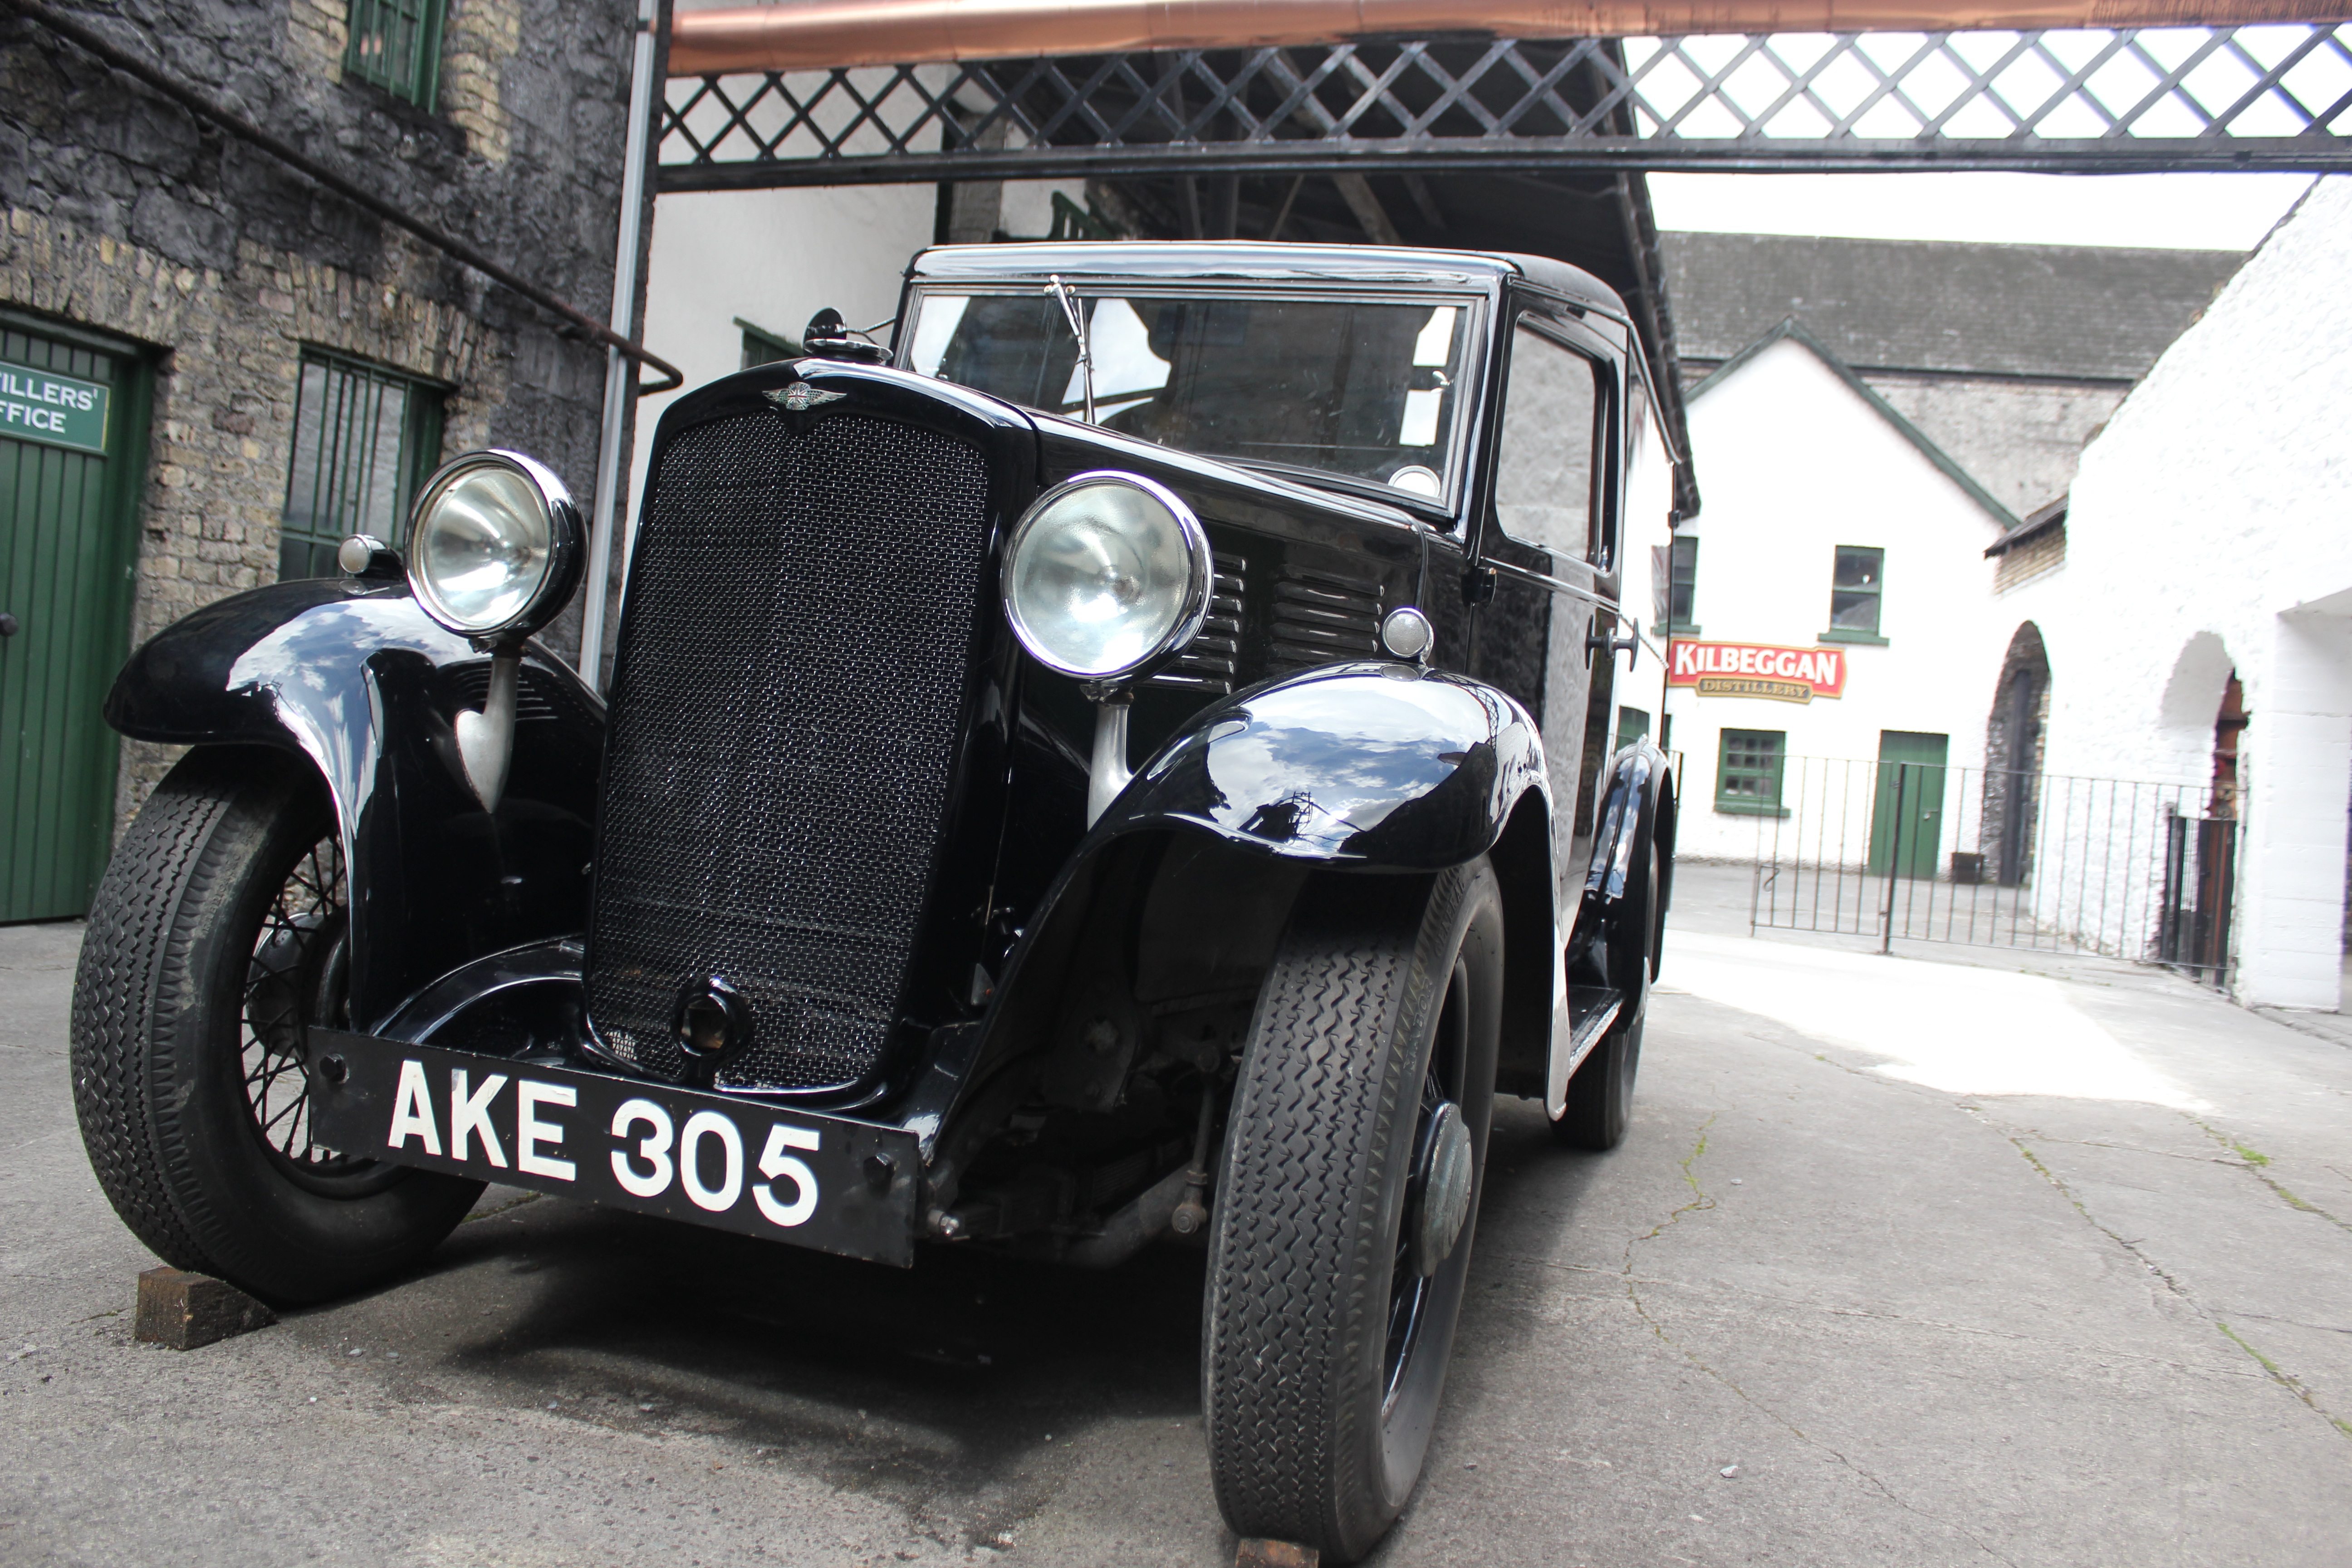
car, wheel, vehicle, metal, auto, automotive, motor vehicle, vintage car, oldtimer, mature, antique car, off road vehicle, land vehicle, touring car, automobile make, luxury vehicle, military vehicle